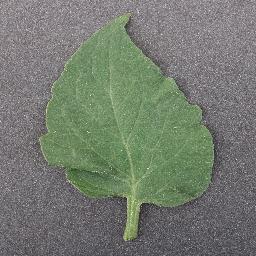
Label: Tomato___healthy